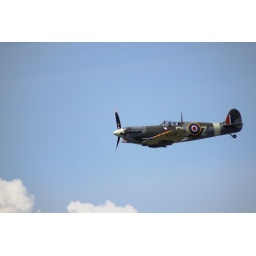
Flying Heritage Collection Fly Day May 22 2010 - Paul Allen's vintage airplane museum, many in flying order